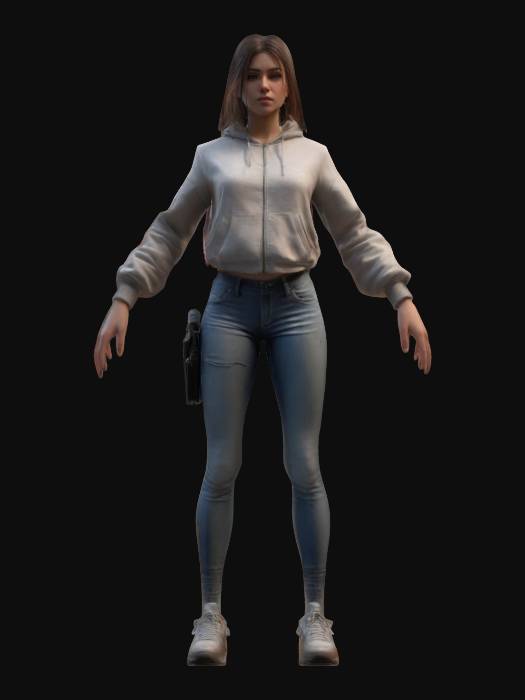
미적 점수 (1~10점): 7